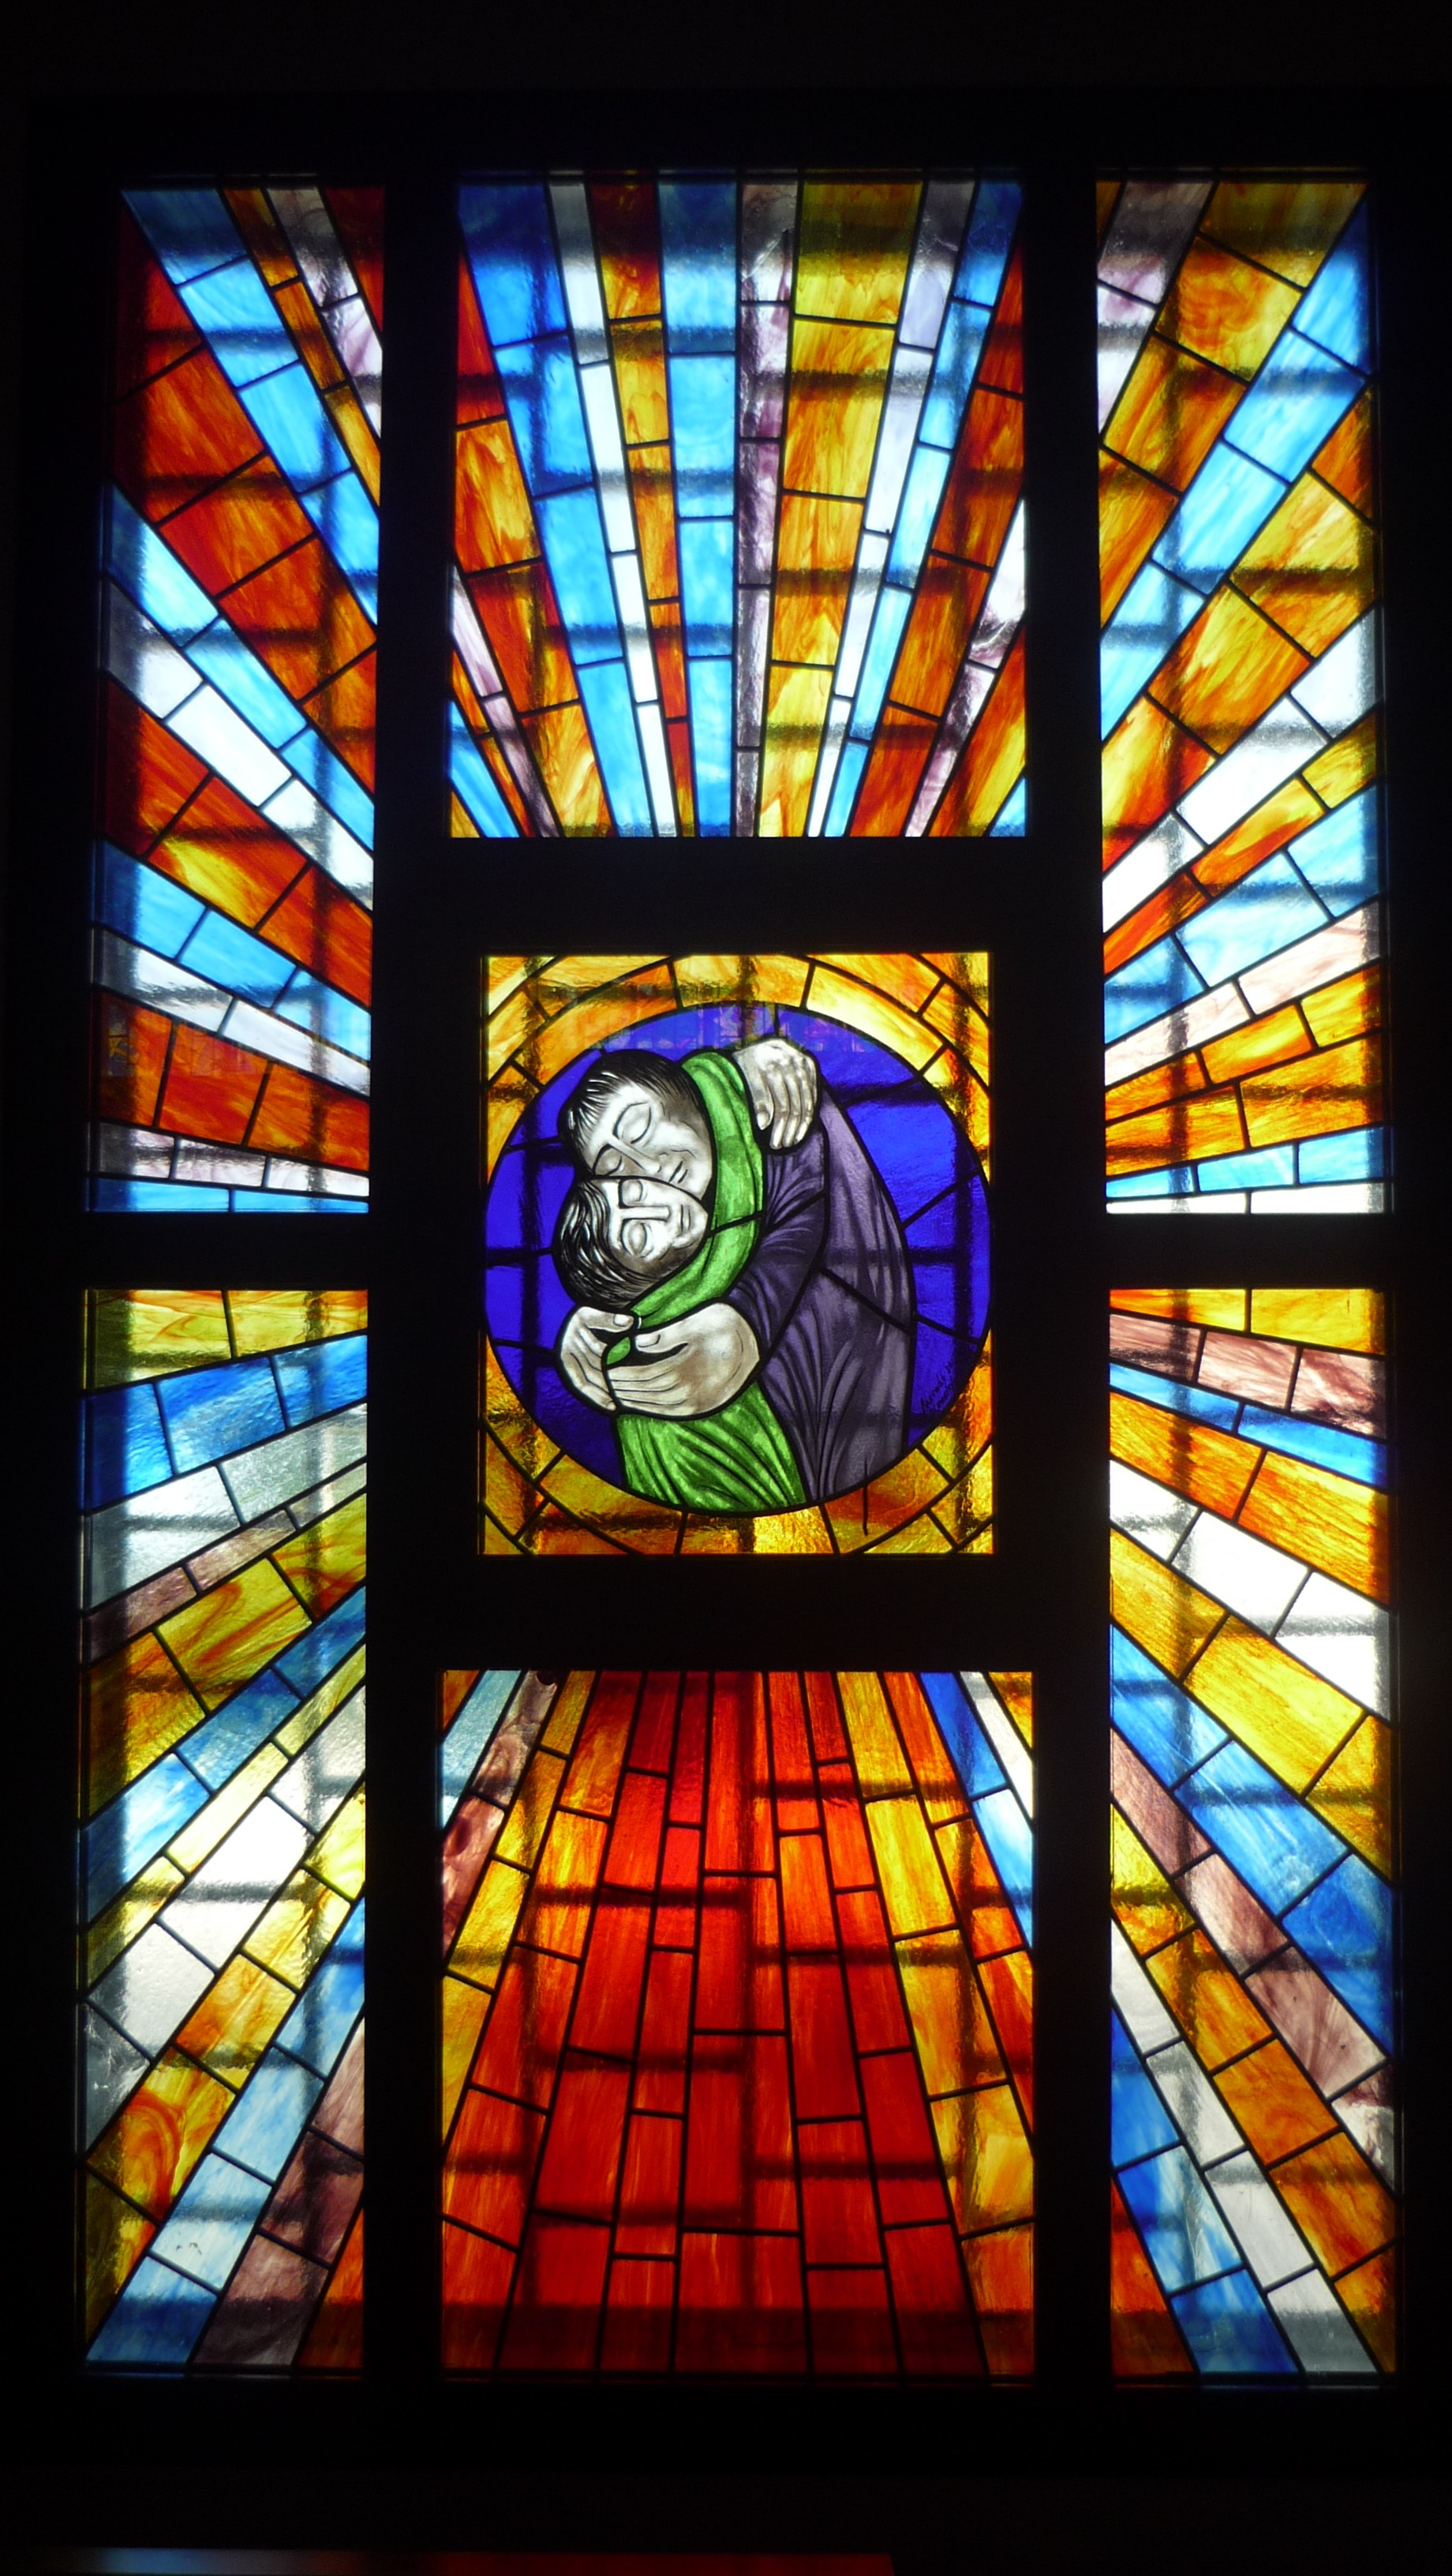
light, window, glass, peace, church, material, hug, stained glass, pray, catholic, colors, temple, symmetry, parish, penumbra, stained glass window, daylighting, san juan macias